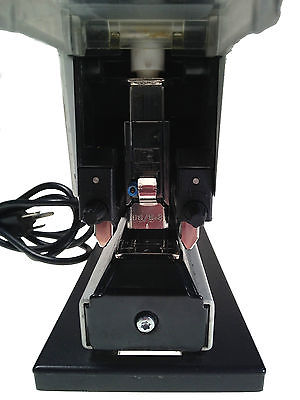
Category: stapler